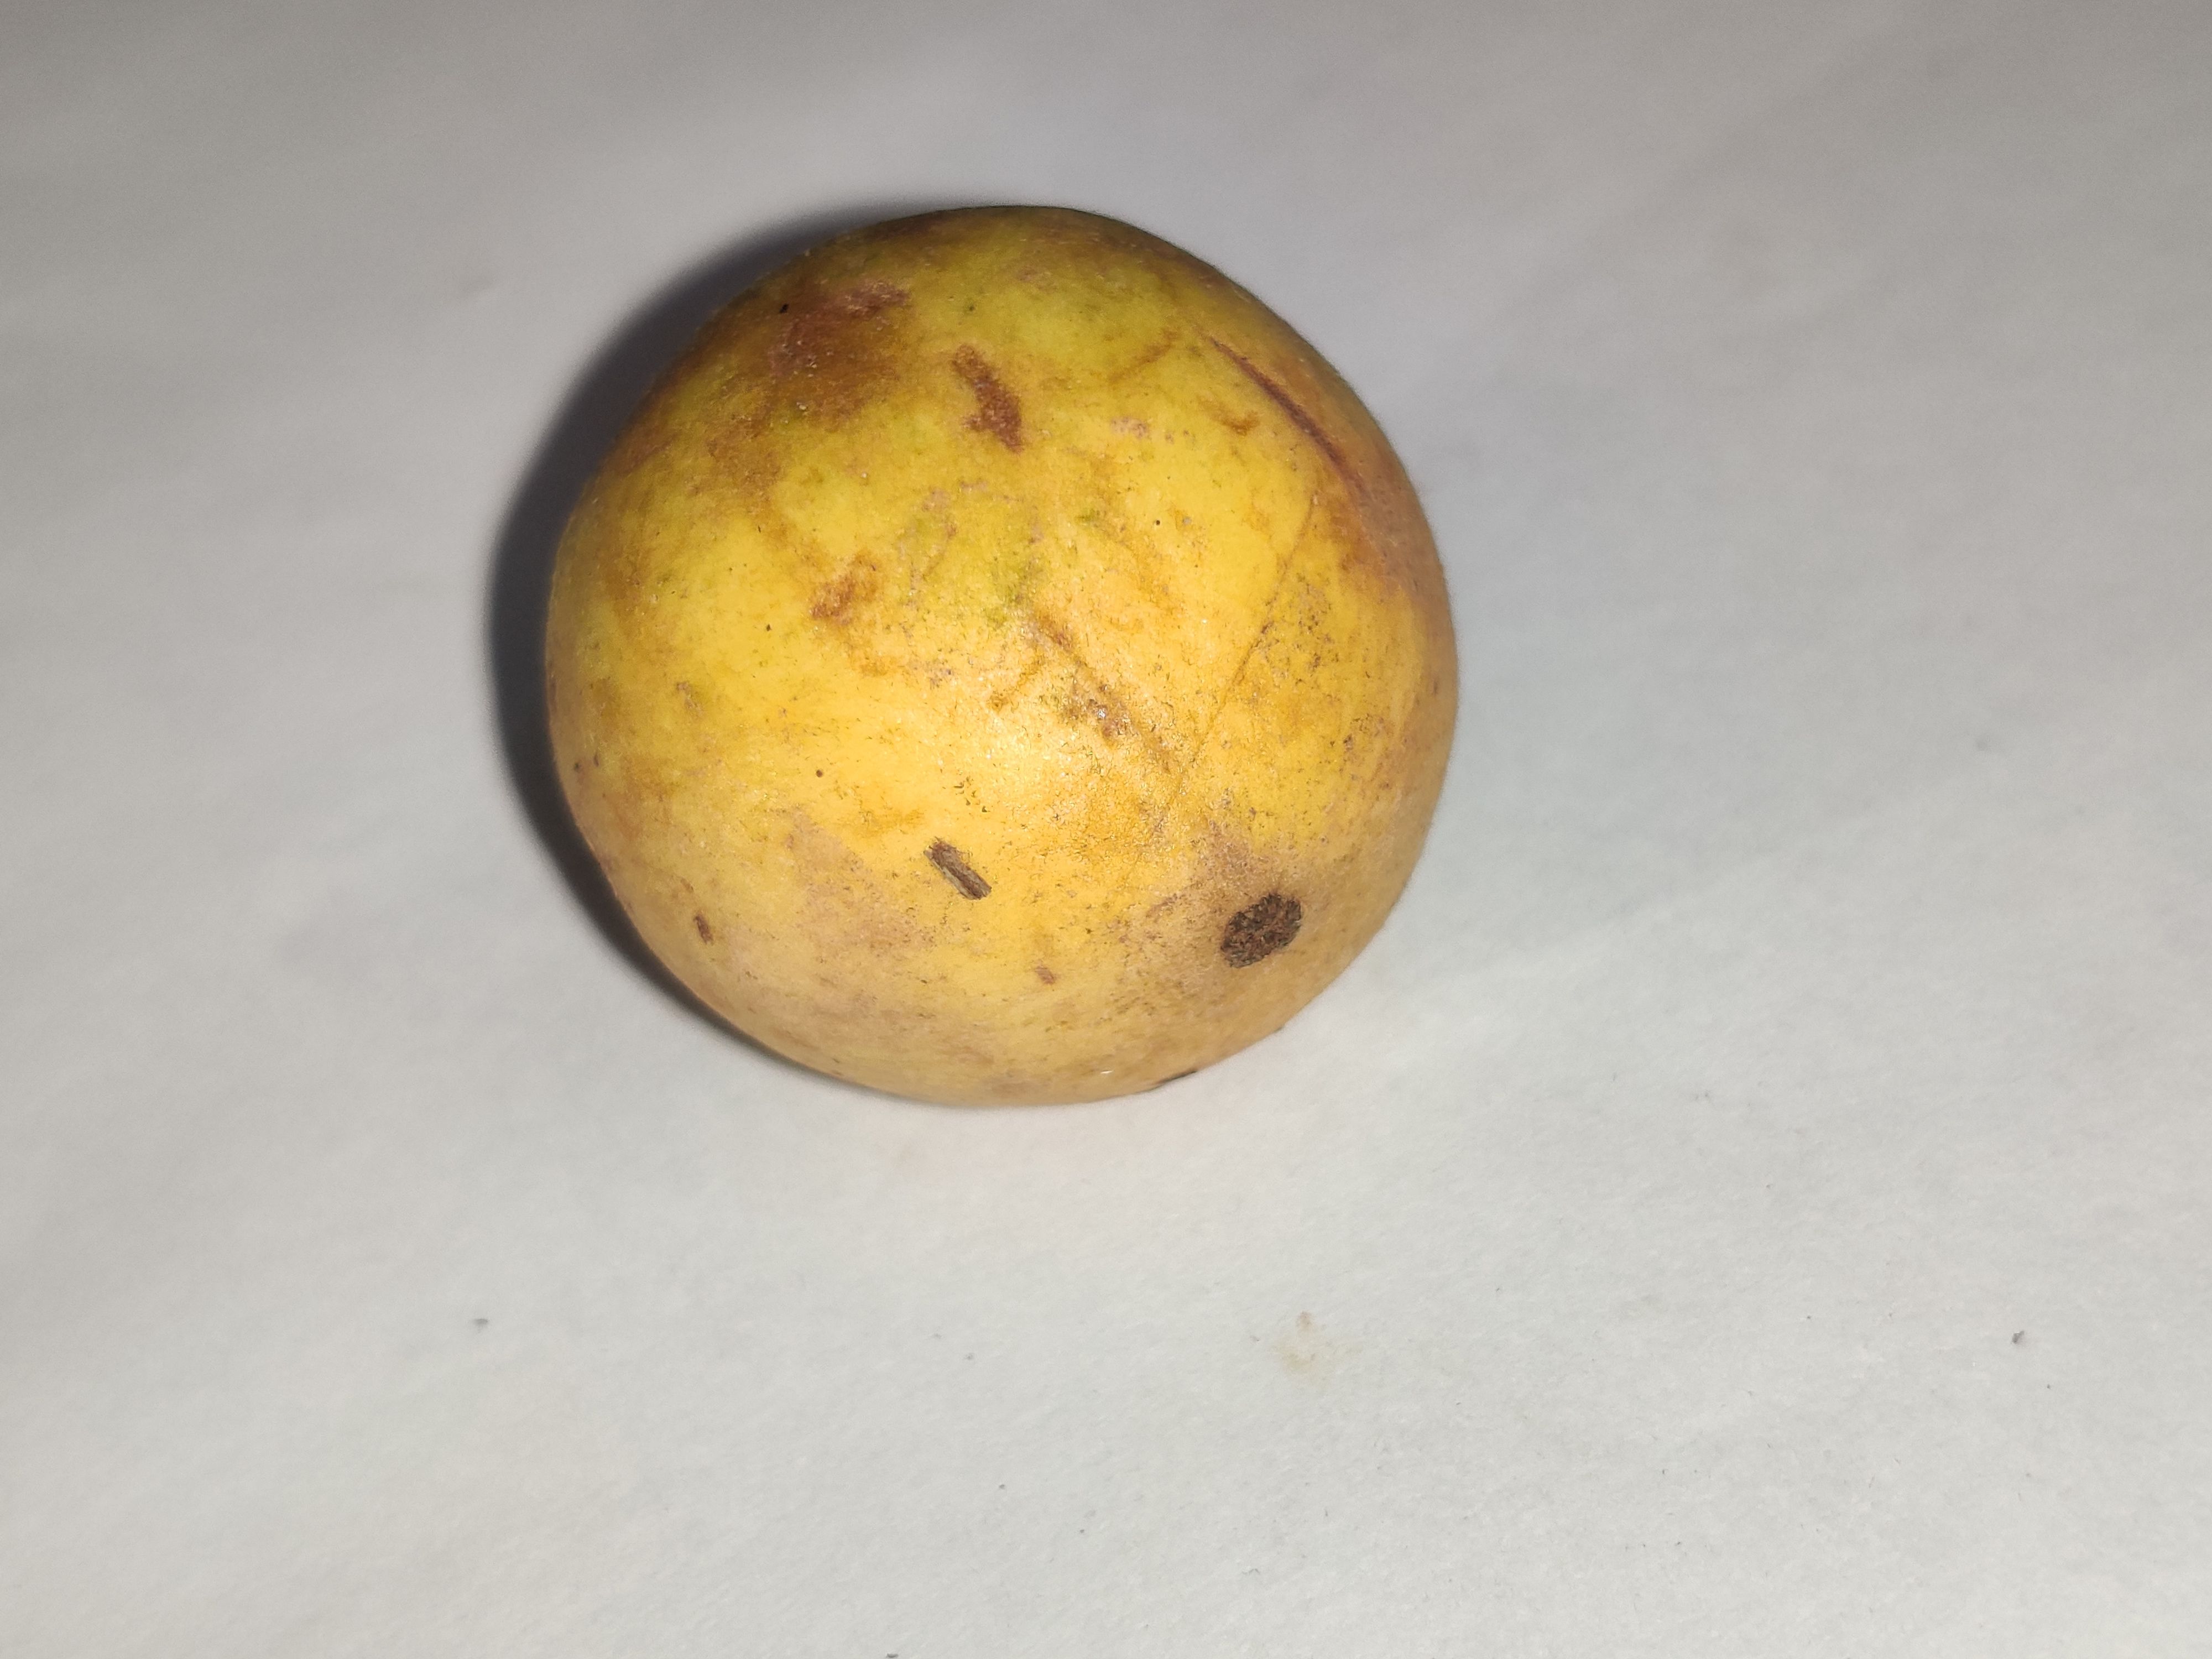
Fruit: burmese-grape
Grade: 1st-grade